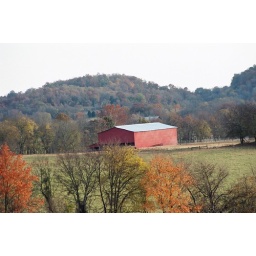
red barn in autumn